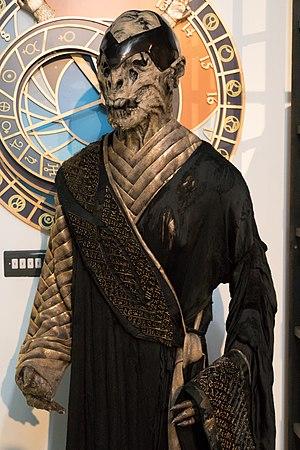
La Terre du mensonge est le huitième épisode de la dixième saison de la deuxième série télévisée britannique Doctor Who Il est diffusé le 3 juin 2017 sur BBC One et en France le 30 septembre 2017 sur France 4. Il conclut l'arc en trois parties commencé par Extremis et suivi par La Pyramide de la fin du monde.